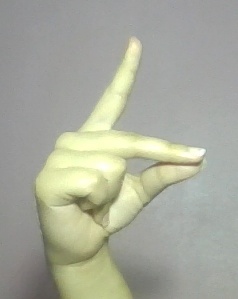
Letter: ta